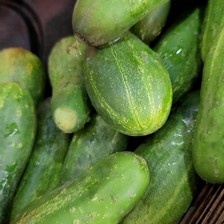
Label: cucumber